Question: Please indicate a possible affordance area of the knife that can be used for cutting
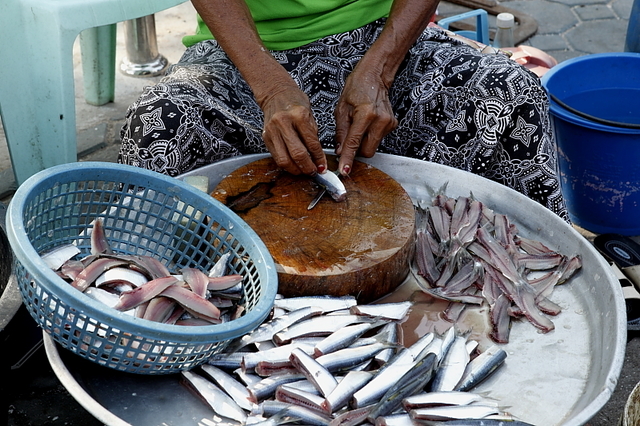
Answer: [304.096, 167.19, 341.988, 210.582]